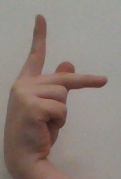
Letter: dha